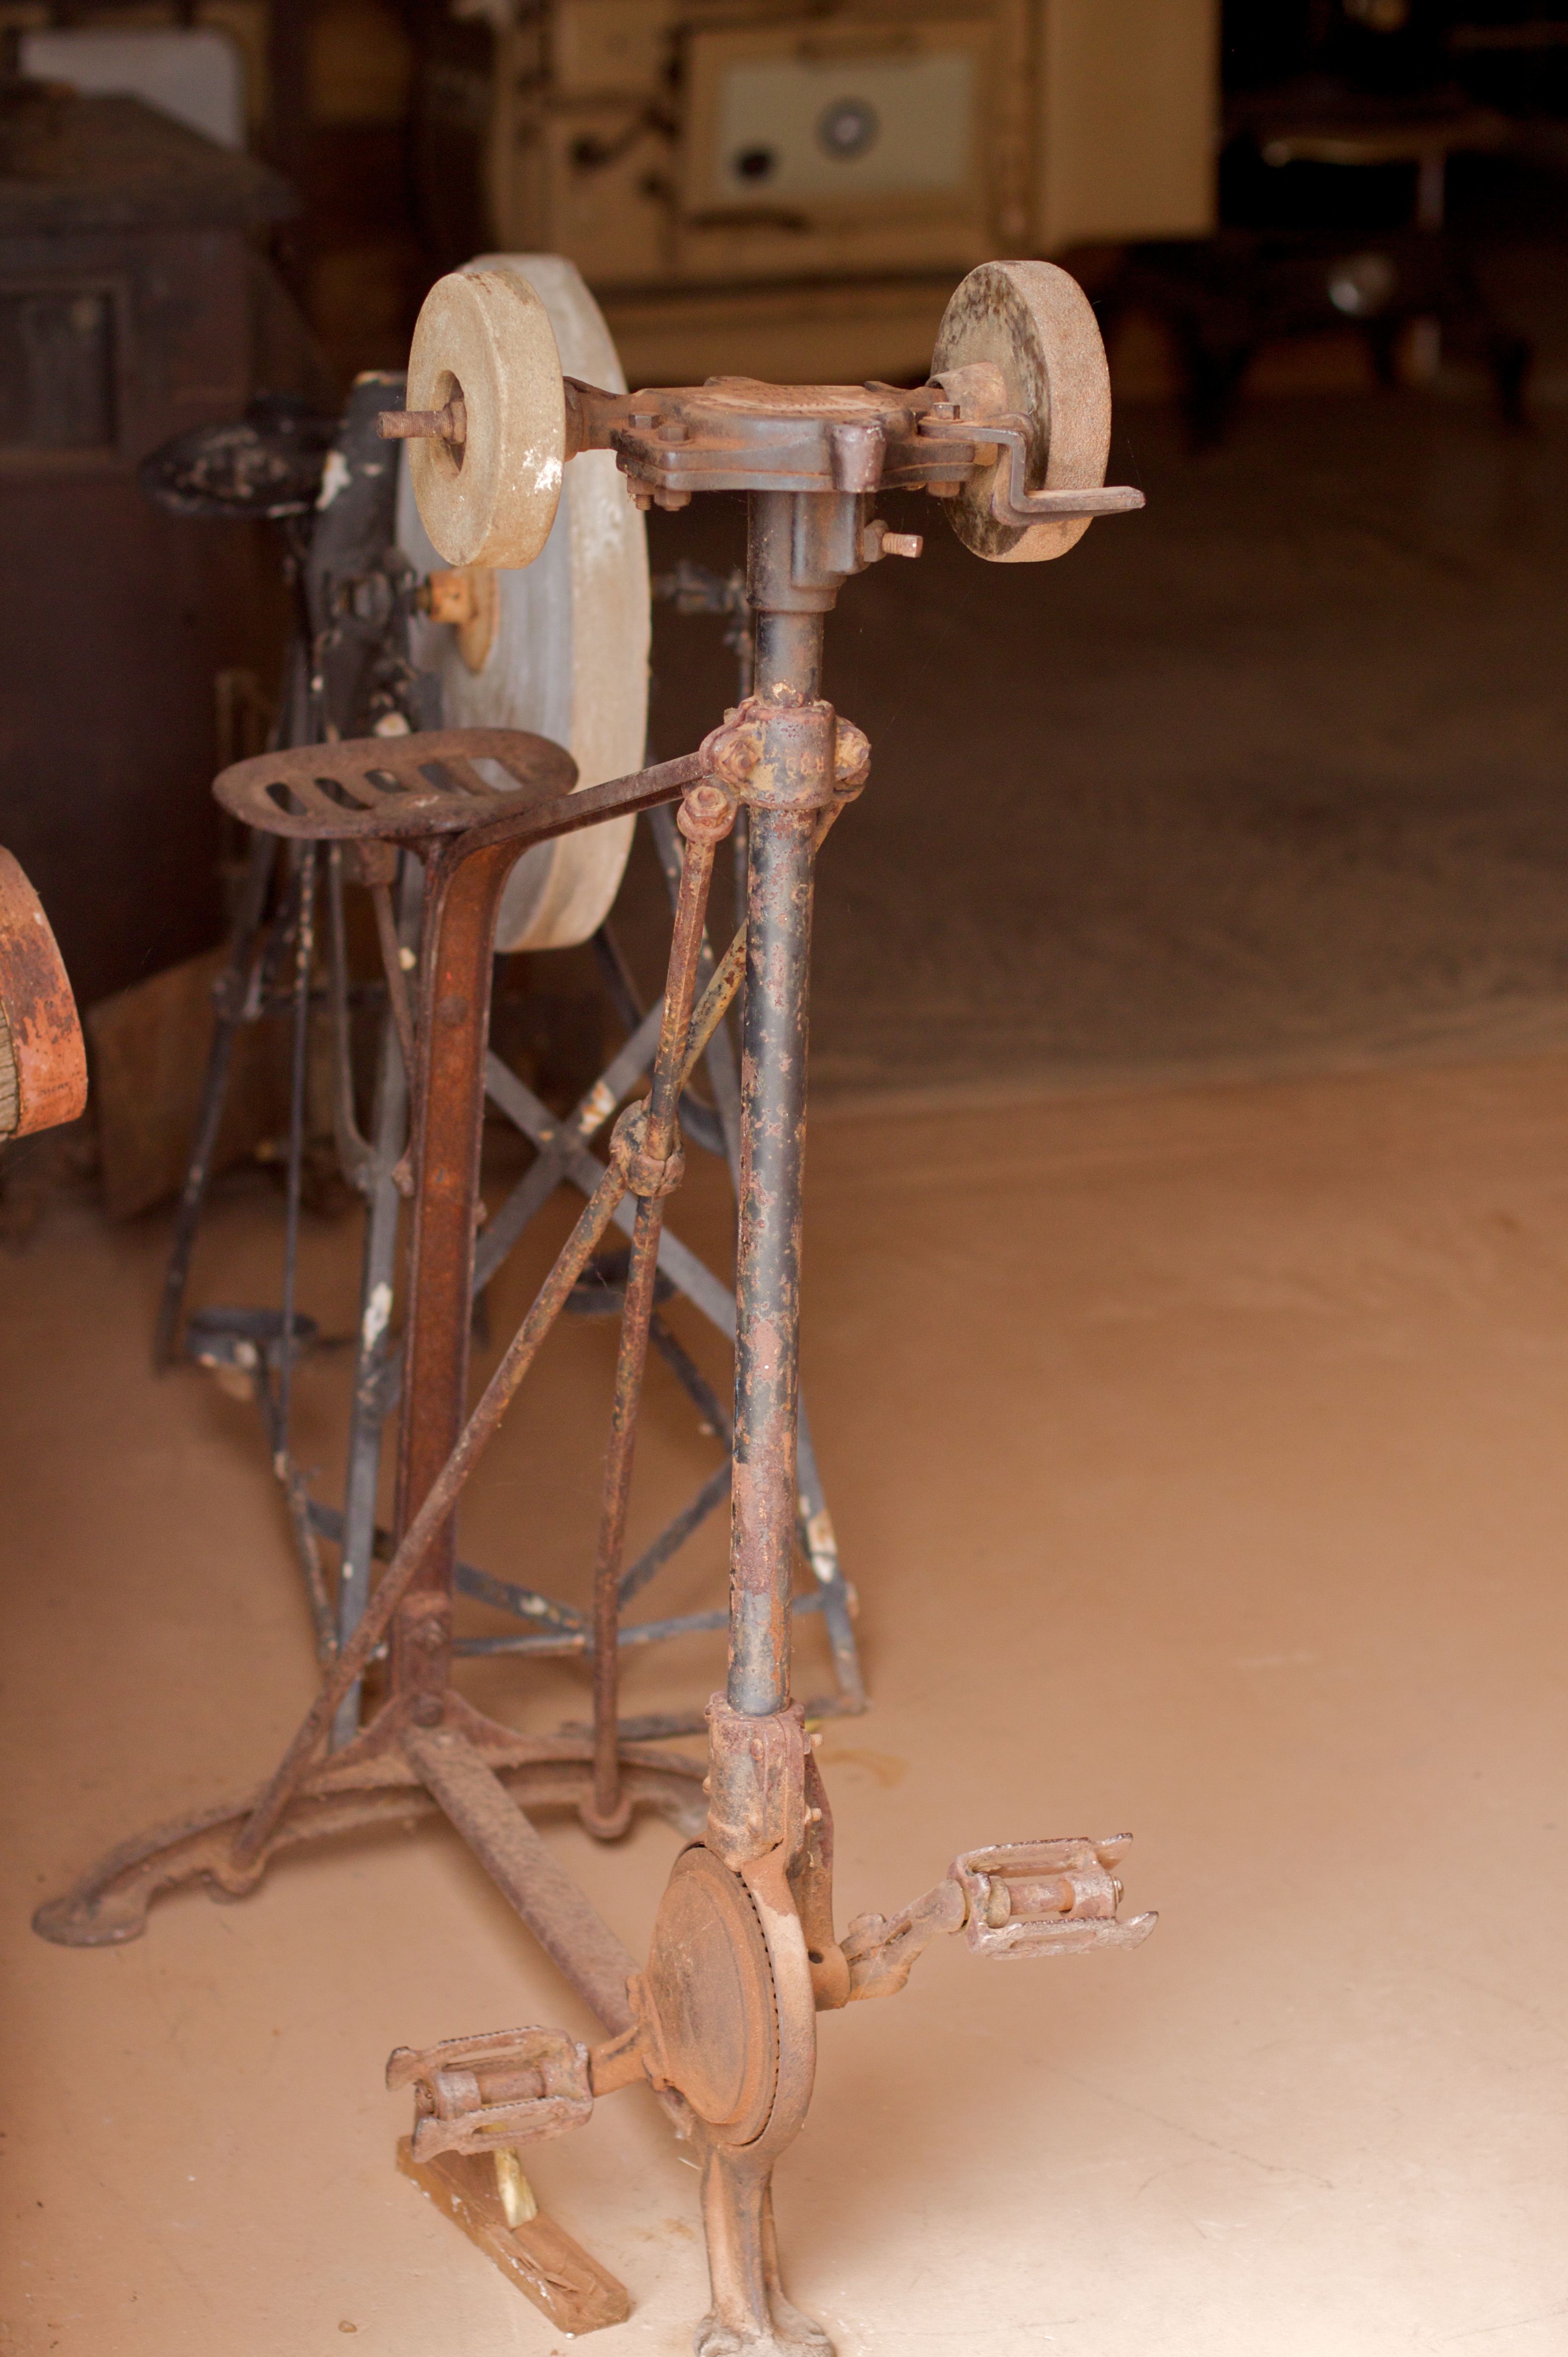
wood, furniture, product, rockartranch